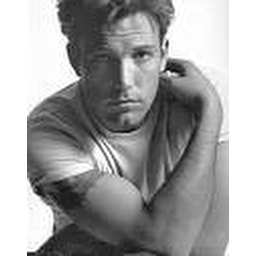
Even in black and white he's still handsome